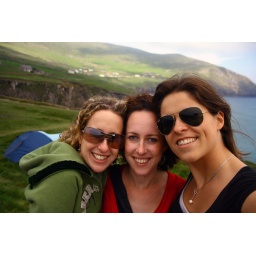
had friends visiting and rented a car for a little week end road trip in Kerry Ireland.